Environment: real
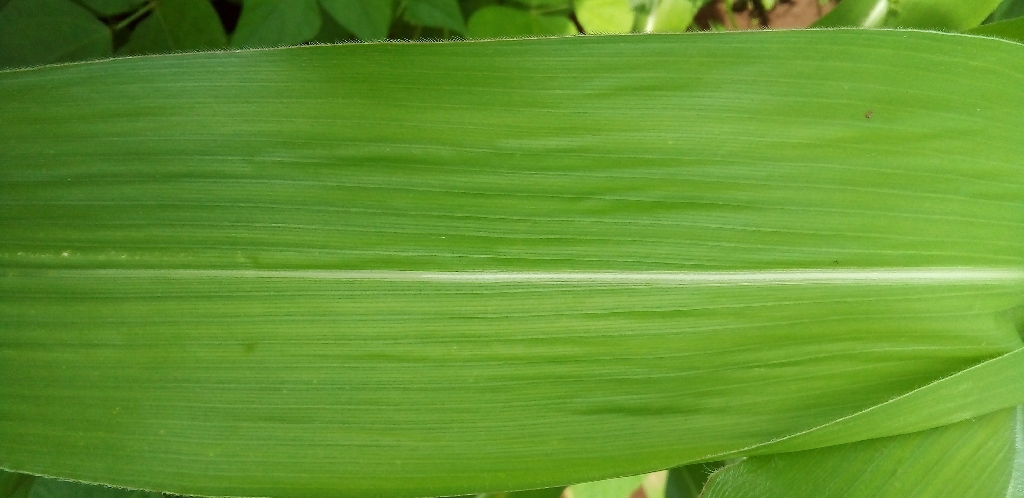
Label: healthy